Mitsuoka Le-Seyde

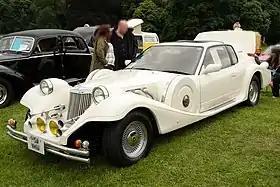
Mitsuoka Le-Seyde

The Mitsuoka Le-Seyde is a limited production Grand Tourer manufactured in the early 1990s, based on the Nissan Silvia S13. Only 500 units were made, and Mitsuoka claims that all were sold within four days after they went on sale.